Commercial use of space

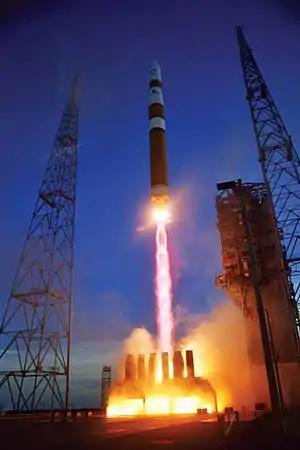
Delta IV Medium launch carrying DSCS III-B6

The commercial spaceflight industry derives the bulk of its revenue from the launching of satellites into the Earth's orbit. Commercial launch providers typically place private and government satellites into low Earth orbit (LEO) and geosynchronous Earth orbit (GEO).